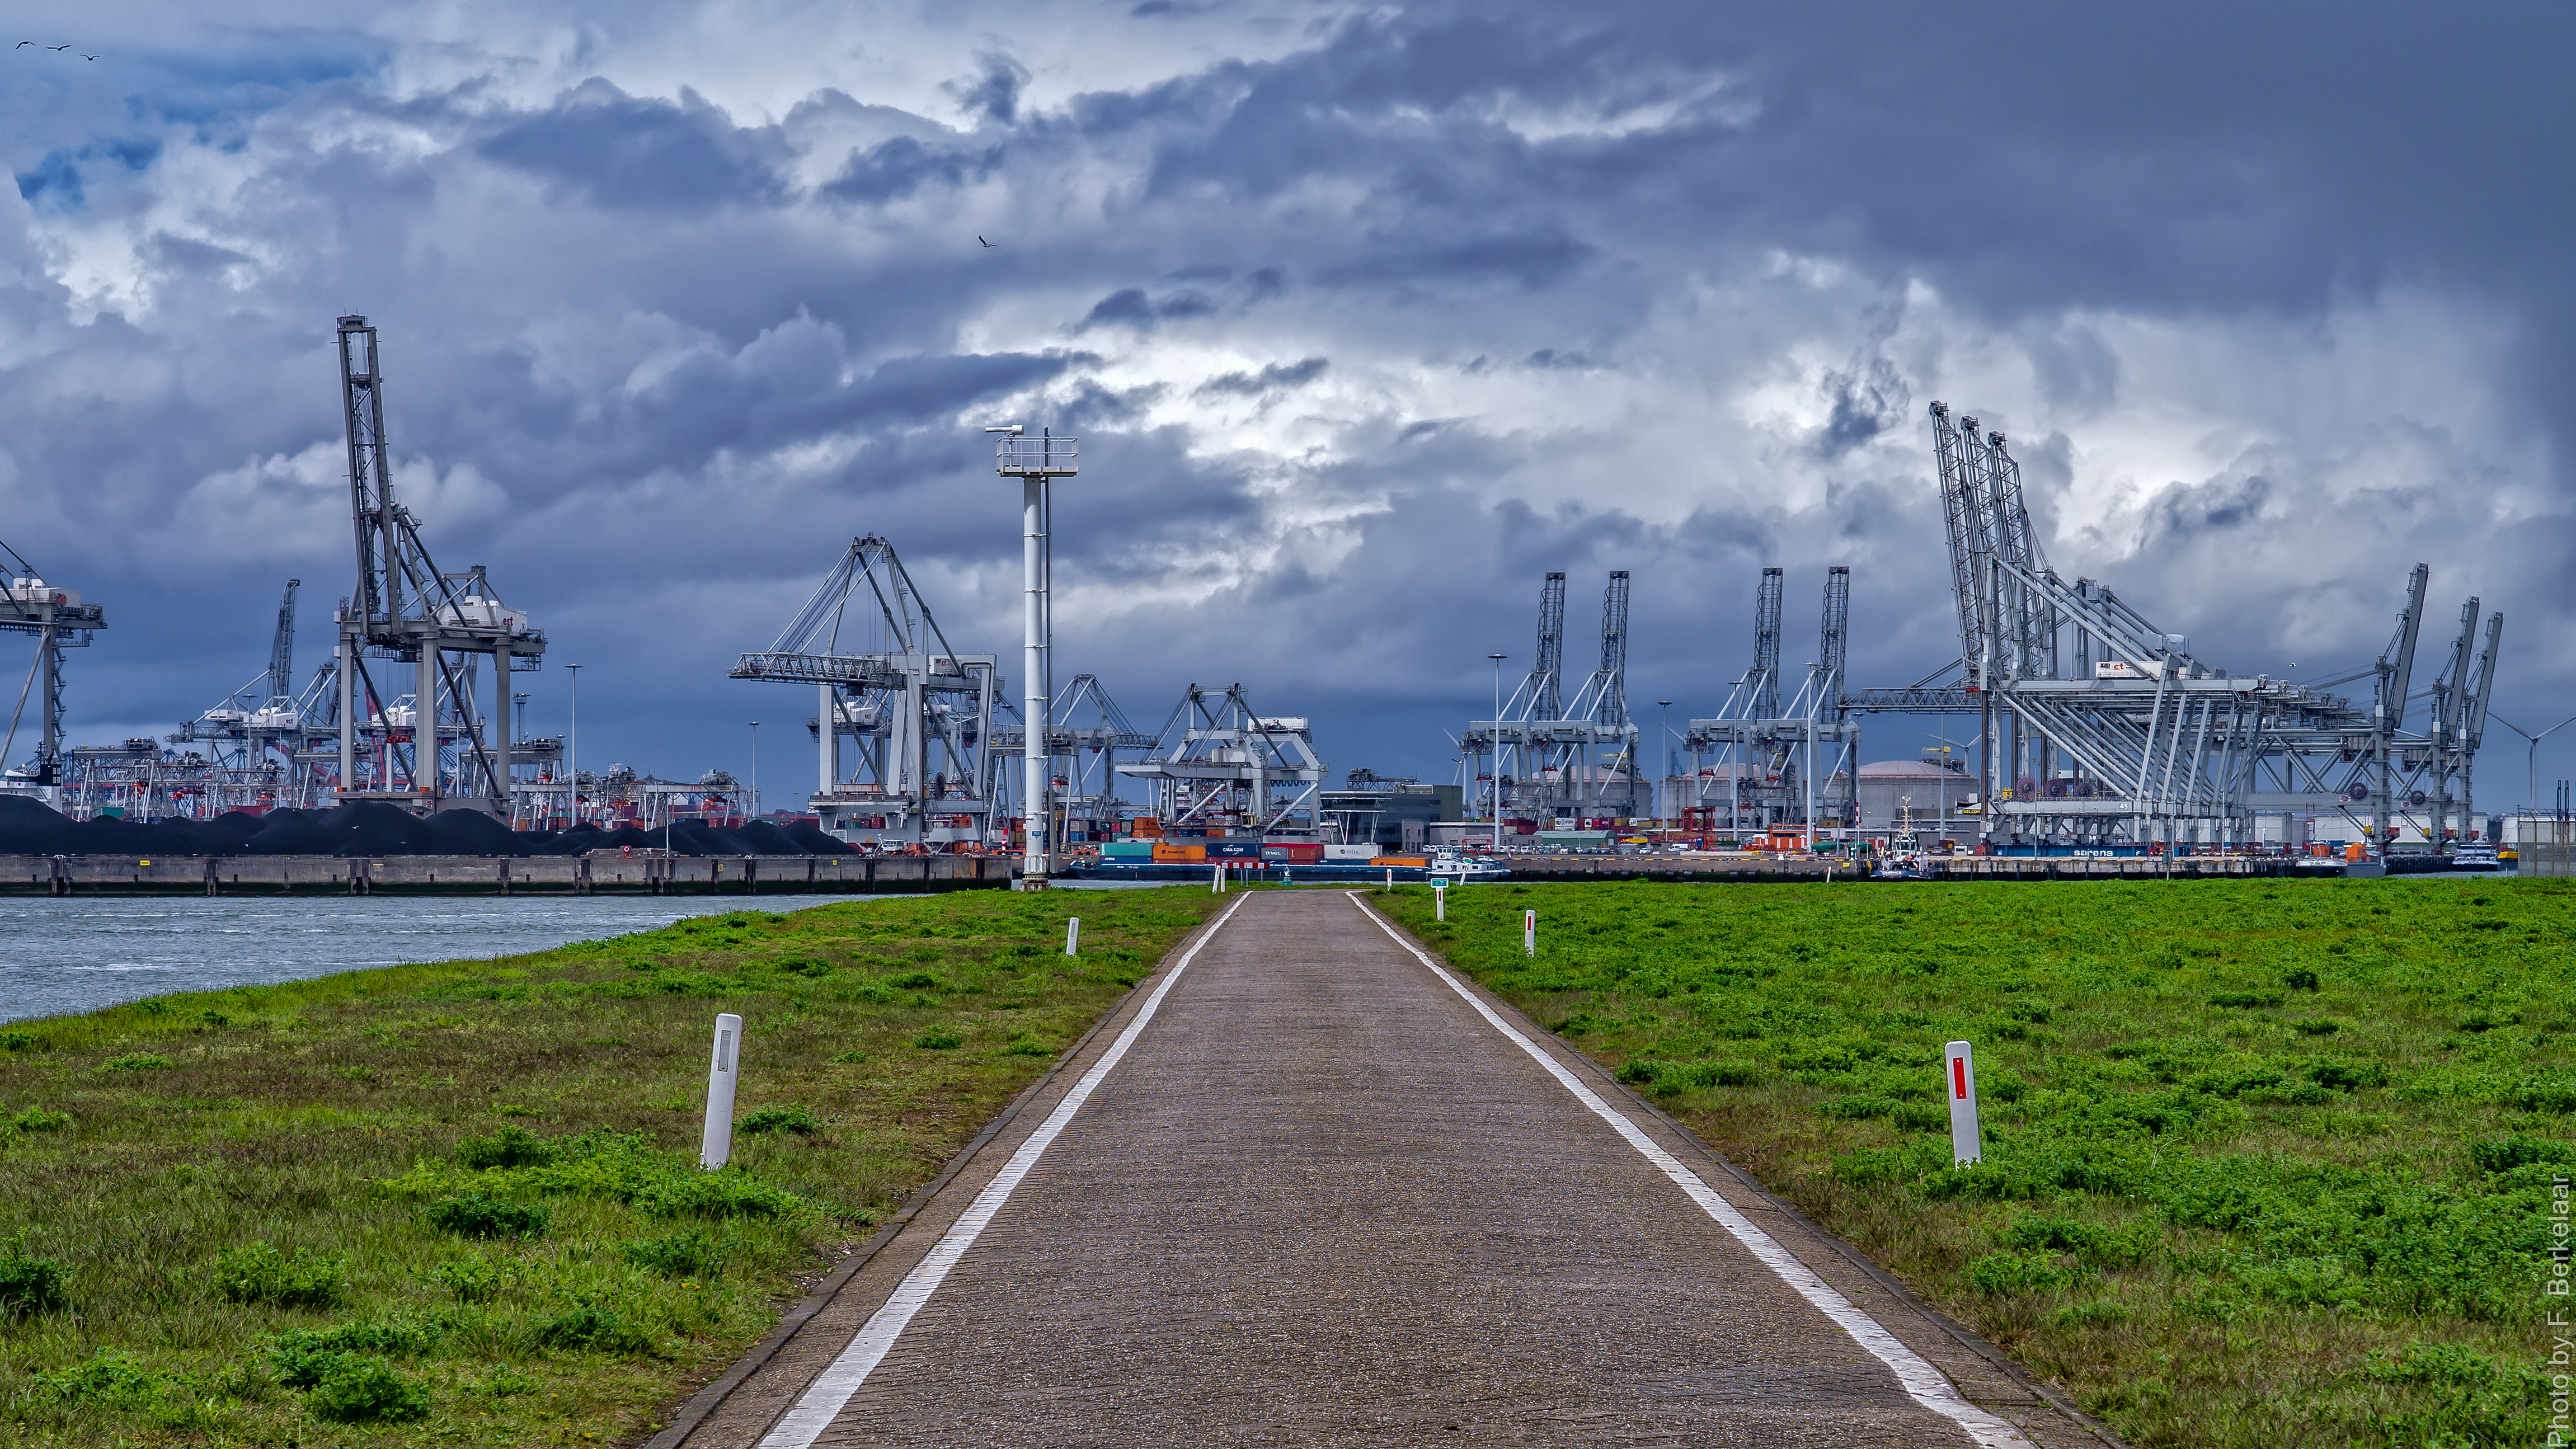
sea, coast, horizon, cloud, road, street, cityscape, transport, tower, stadium, waterway, nederland, rotterdam, zuidholland, infrastructure, weg, straat, industrie, nl, portofrotterdam, europoortrotterdam, europoort, darcyweg